Rat Verlegh Stadion

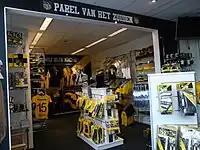
NAC supporter's store

The stadium was one of the first new stadiums and nowadays has numerous shortcomings. The past years public facilities have been improved. In 2009 NAC Breda announced that the stadium's facilities will be improved further and that the stadium's capacity will be enlarger to 17,750 in 2009 and 19,999 in 2010. Sponsorship facilities will be improved. Also the stadium's environment will be improved and commercial zones will be developed directly around the stadium. An estimated sum of €100 million will be invested in this project. In 2010, despite earlier news from the club the stadium would be expanded to 19,999 places, construction started to expand the stadium to 19,000 places. The construction was finished in July 2010.